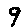
Label: 9